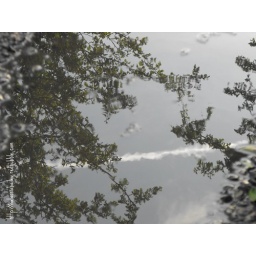
Reflection of tree and aeroplane trail in the sky in a puddle